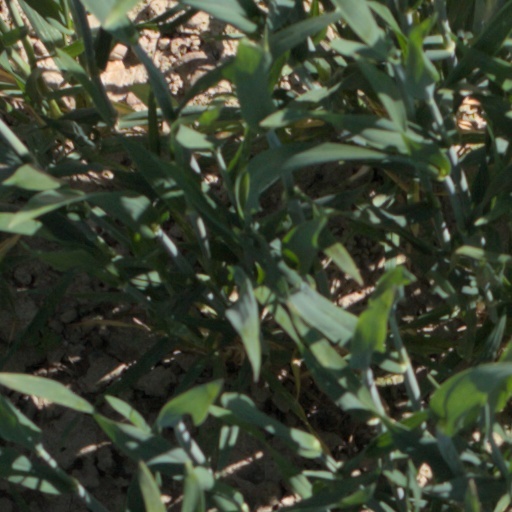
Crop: wheat